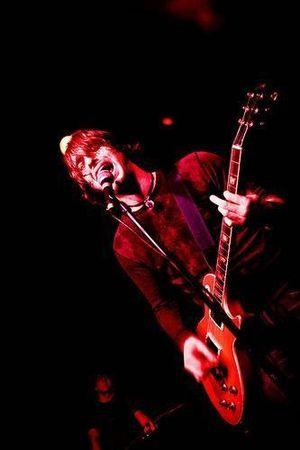
Tsavo le groupe en concert